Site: brandenburg
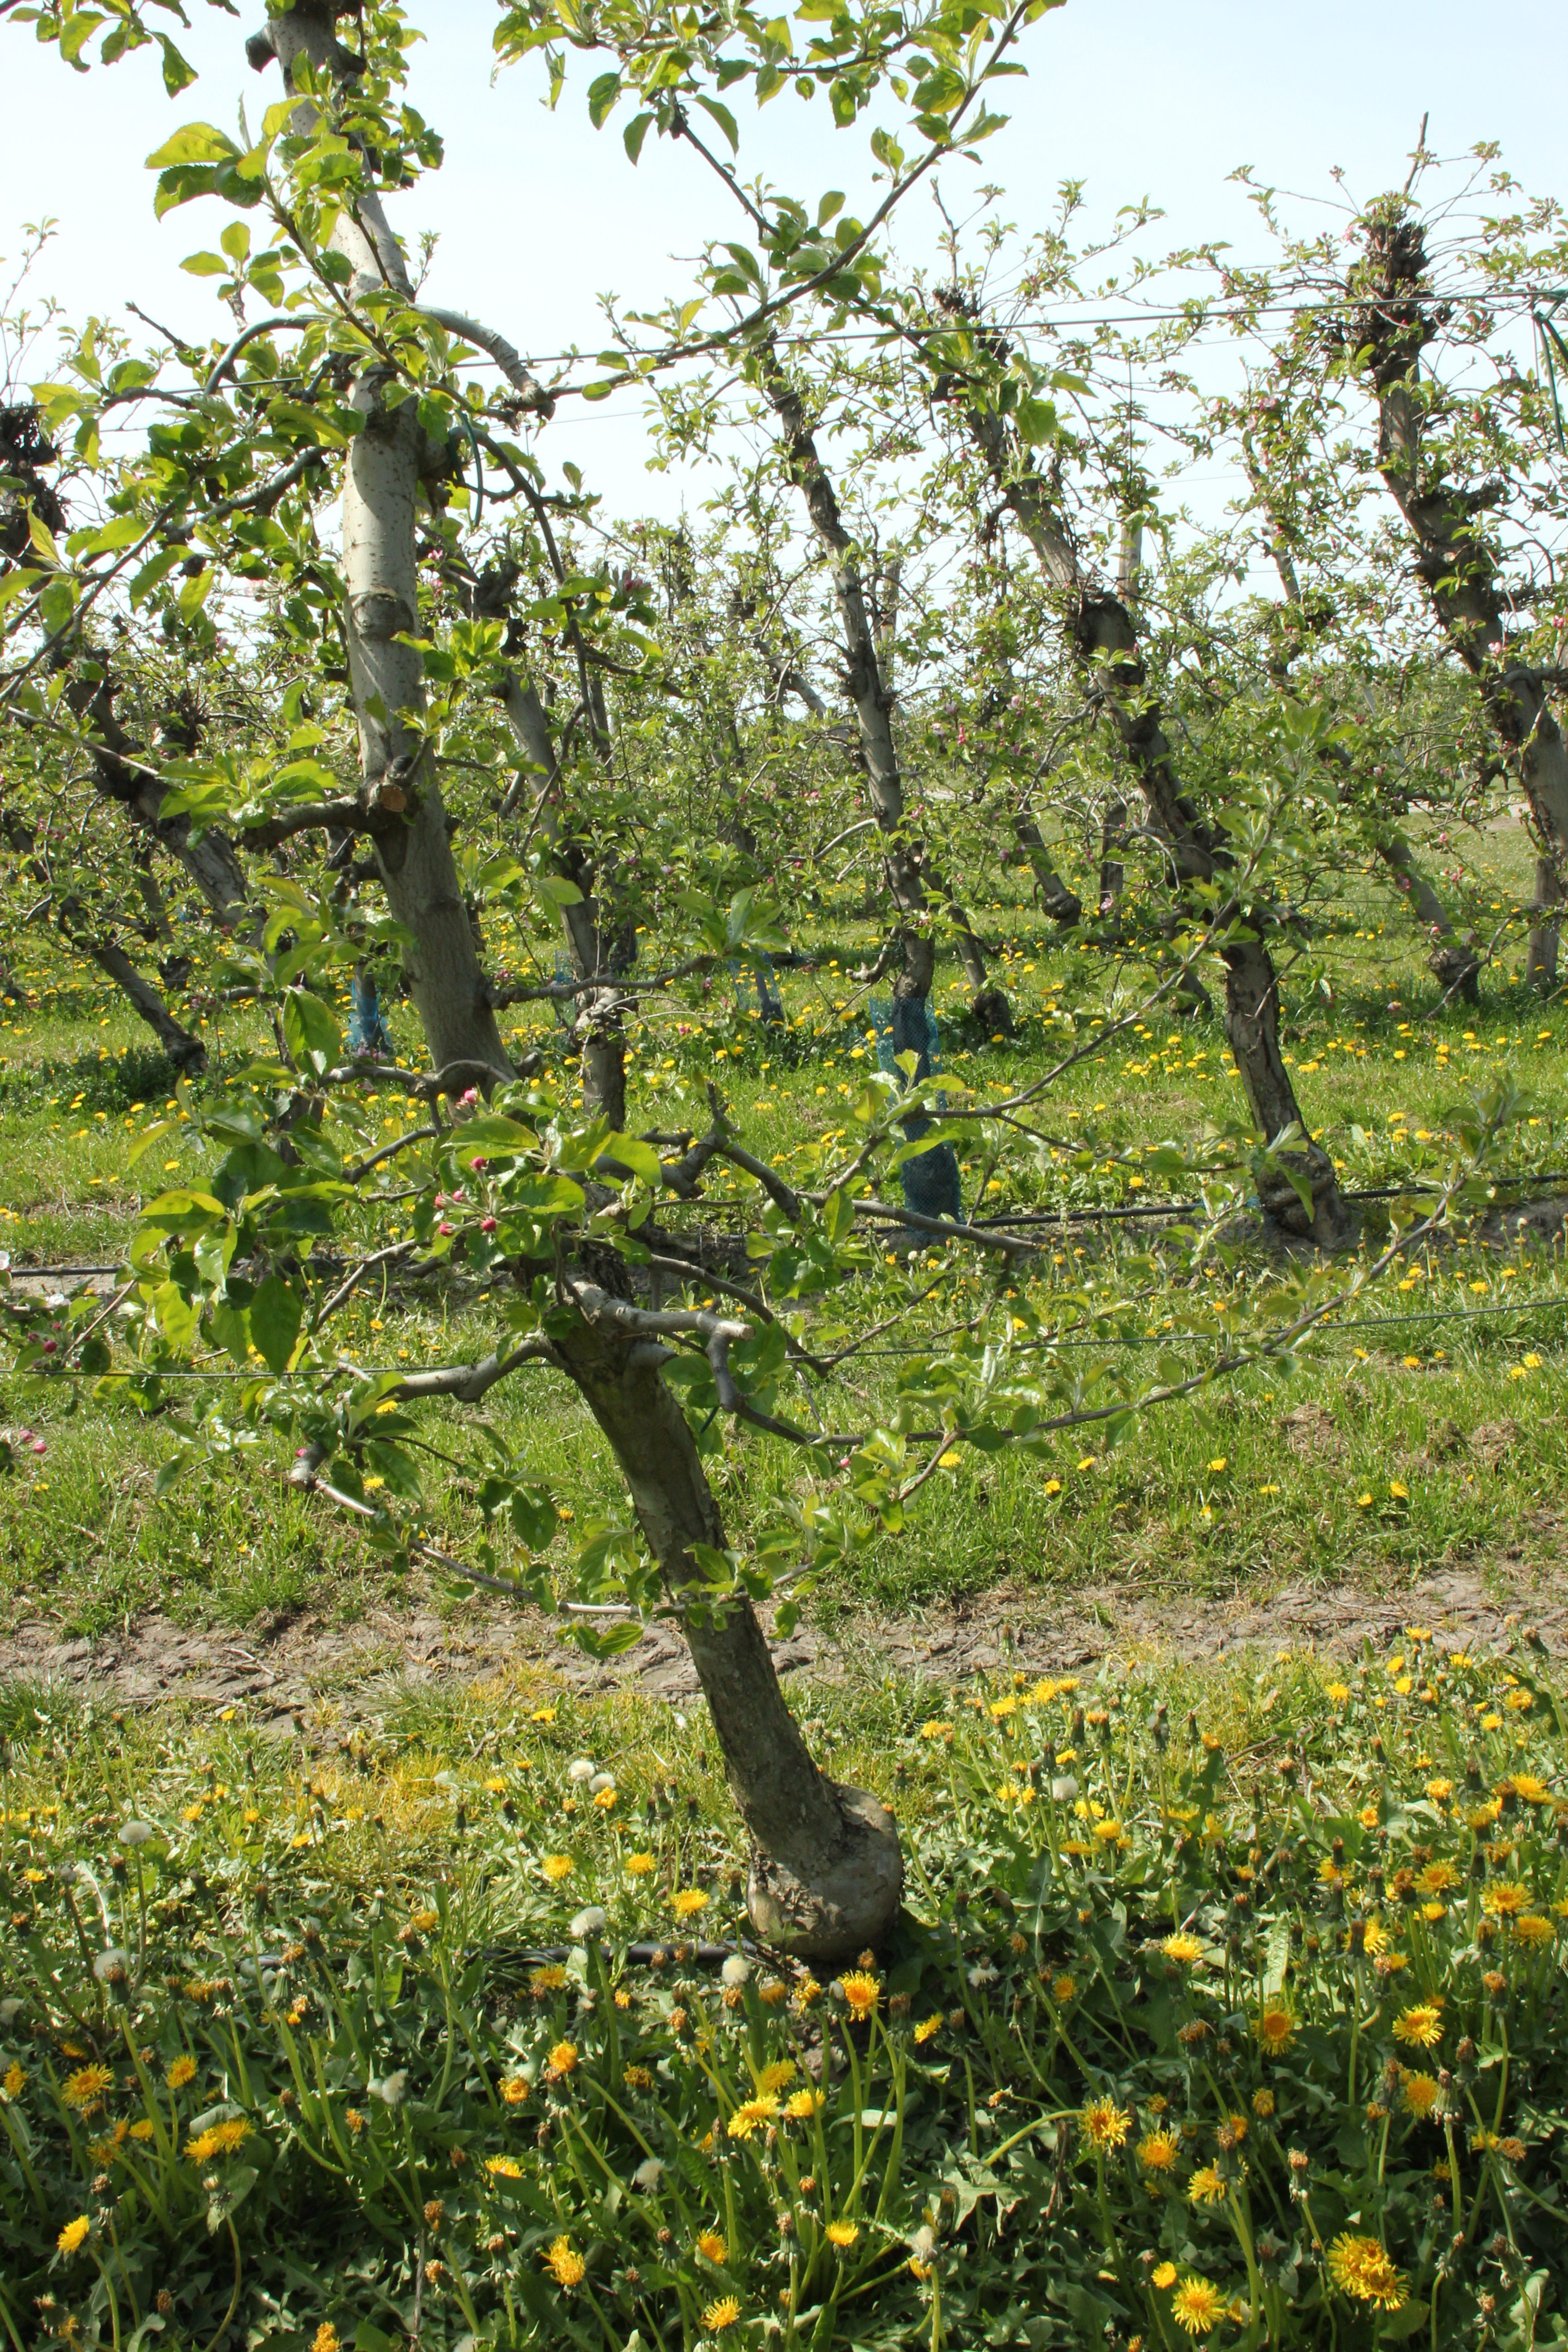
Growth stage (BBCH 60): Flowering